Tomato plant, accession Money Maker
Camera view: horizontal (90 deg, fisheye); turntable rotation: 270 degrees
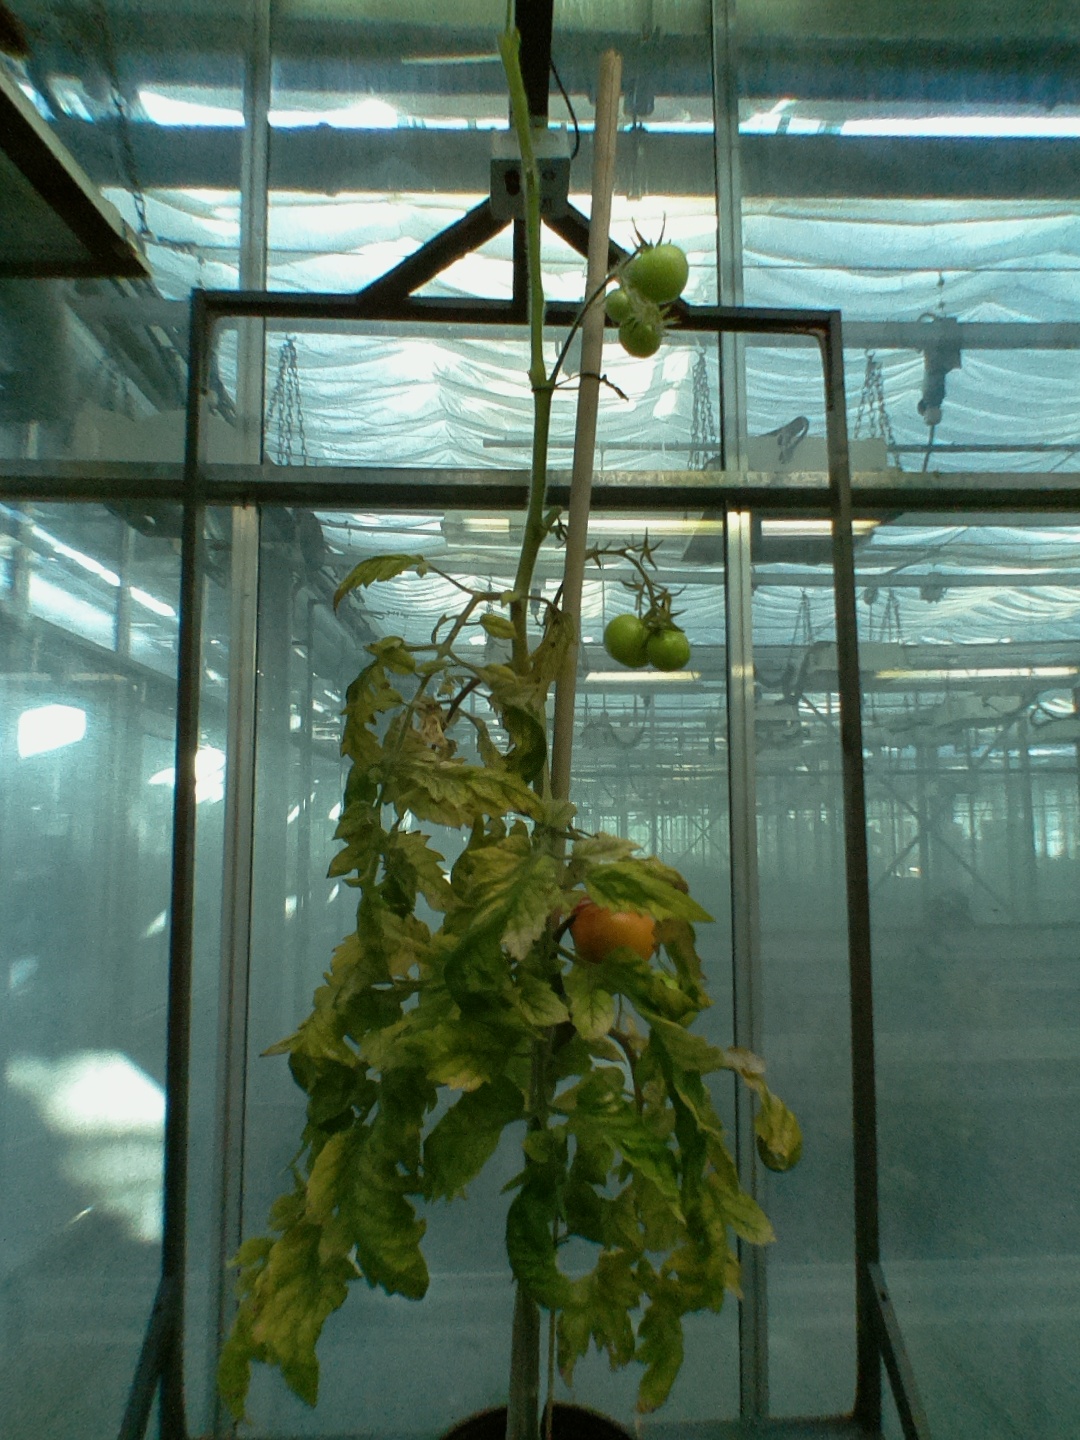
BBCH growth stage 82: 20%-30% of fruits show typical fully ripe color